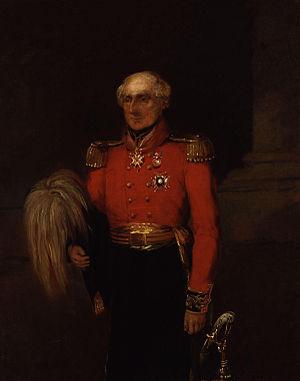
Voici la liste des gouverneurs de Ceylan.
Le gouverneur général du Ceylan britannique fut le représentant du Ceylan britannique entre 1795 à 1948.
Lieutenant-Général Colin Campbell est un officier britannique, Lieutenant-Gouverneur de Nouvelle-Écosse, et 8ᵉ gouverneur du Ceylan britannique.